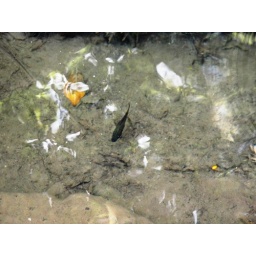
A black fish in the crystal clear waters of the oasis